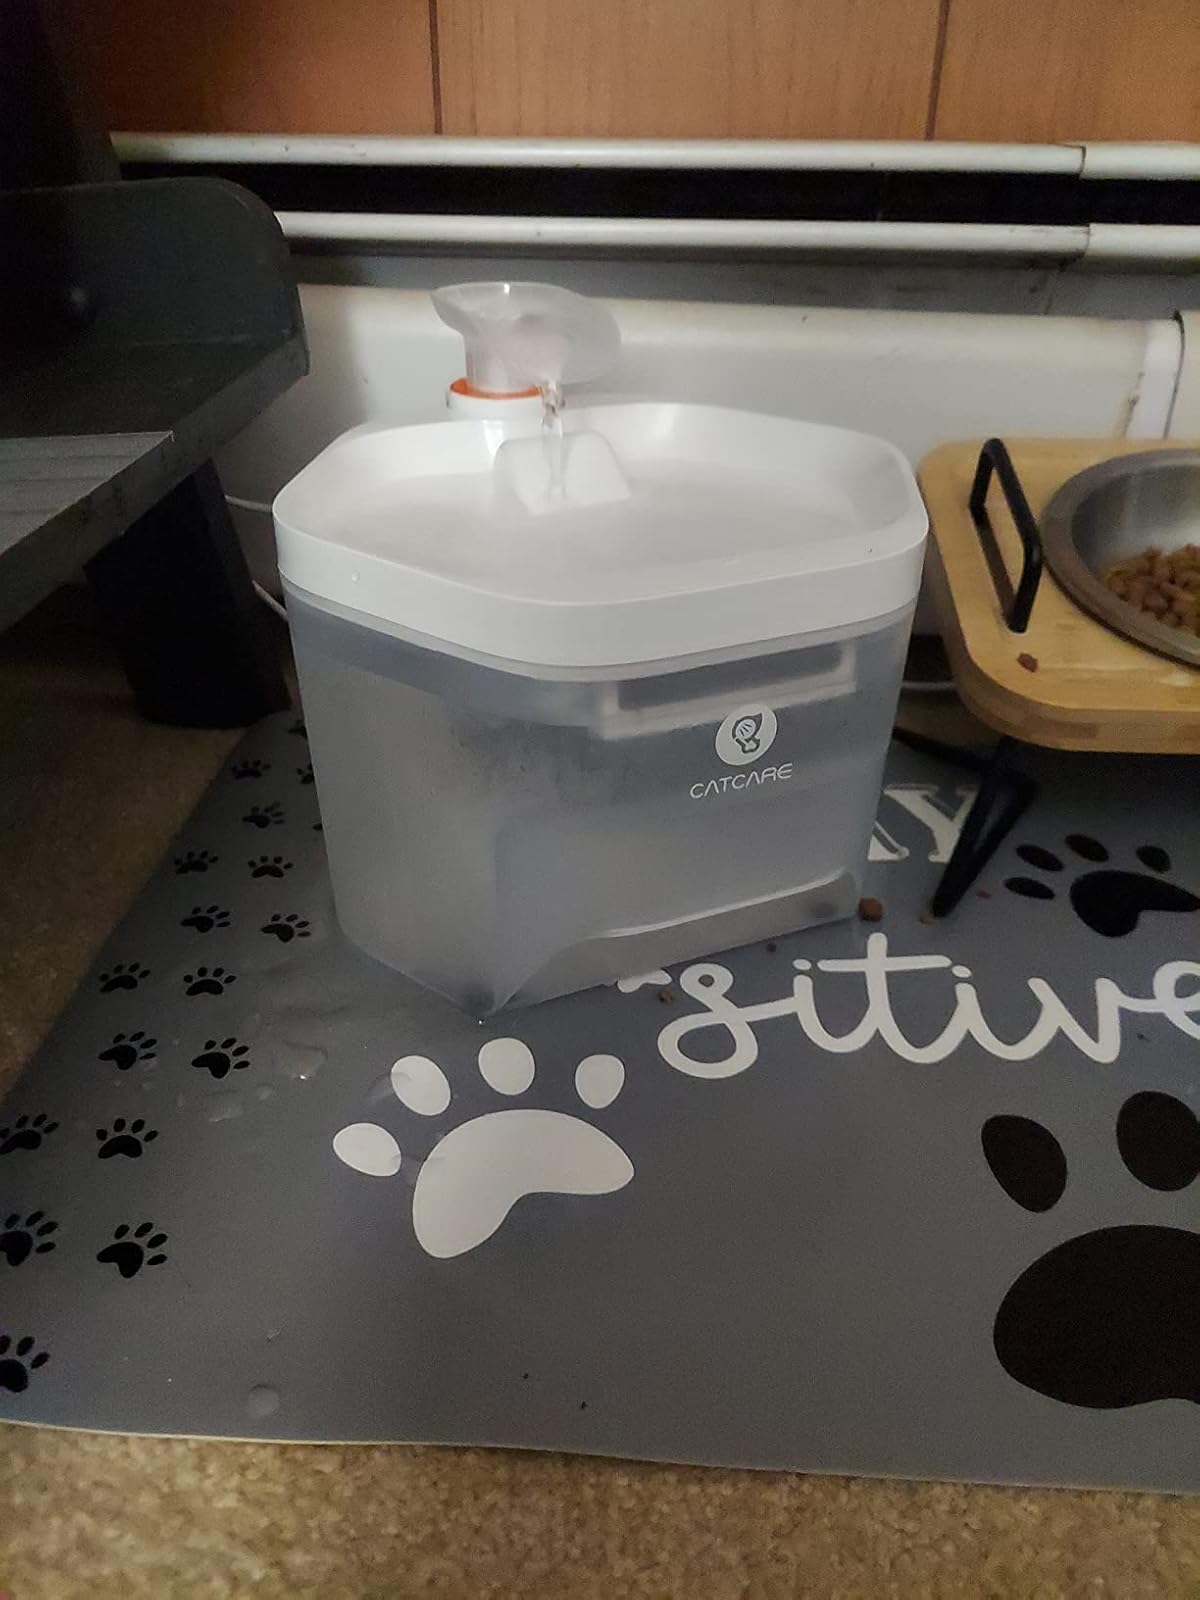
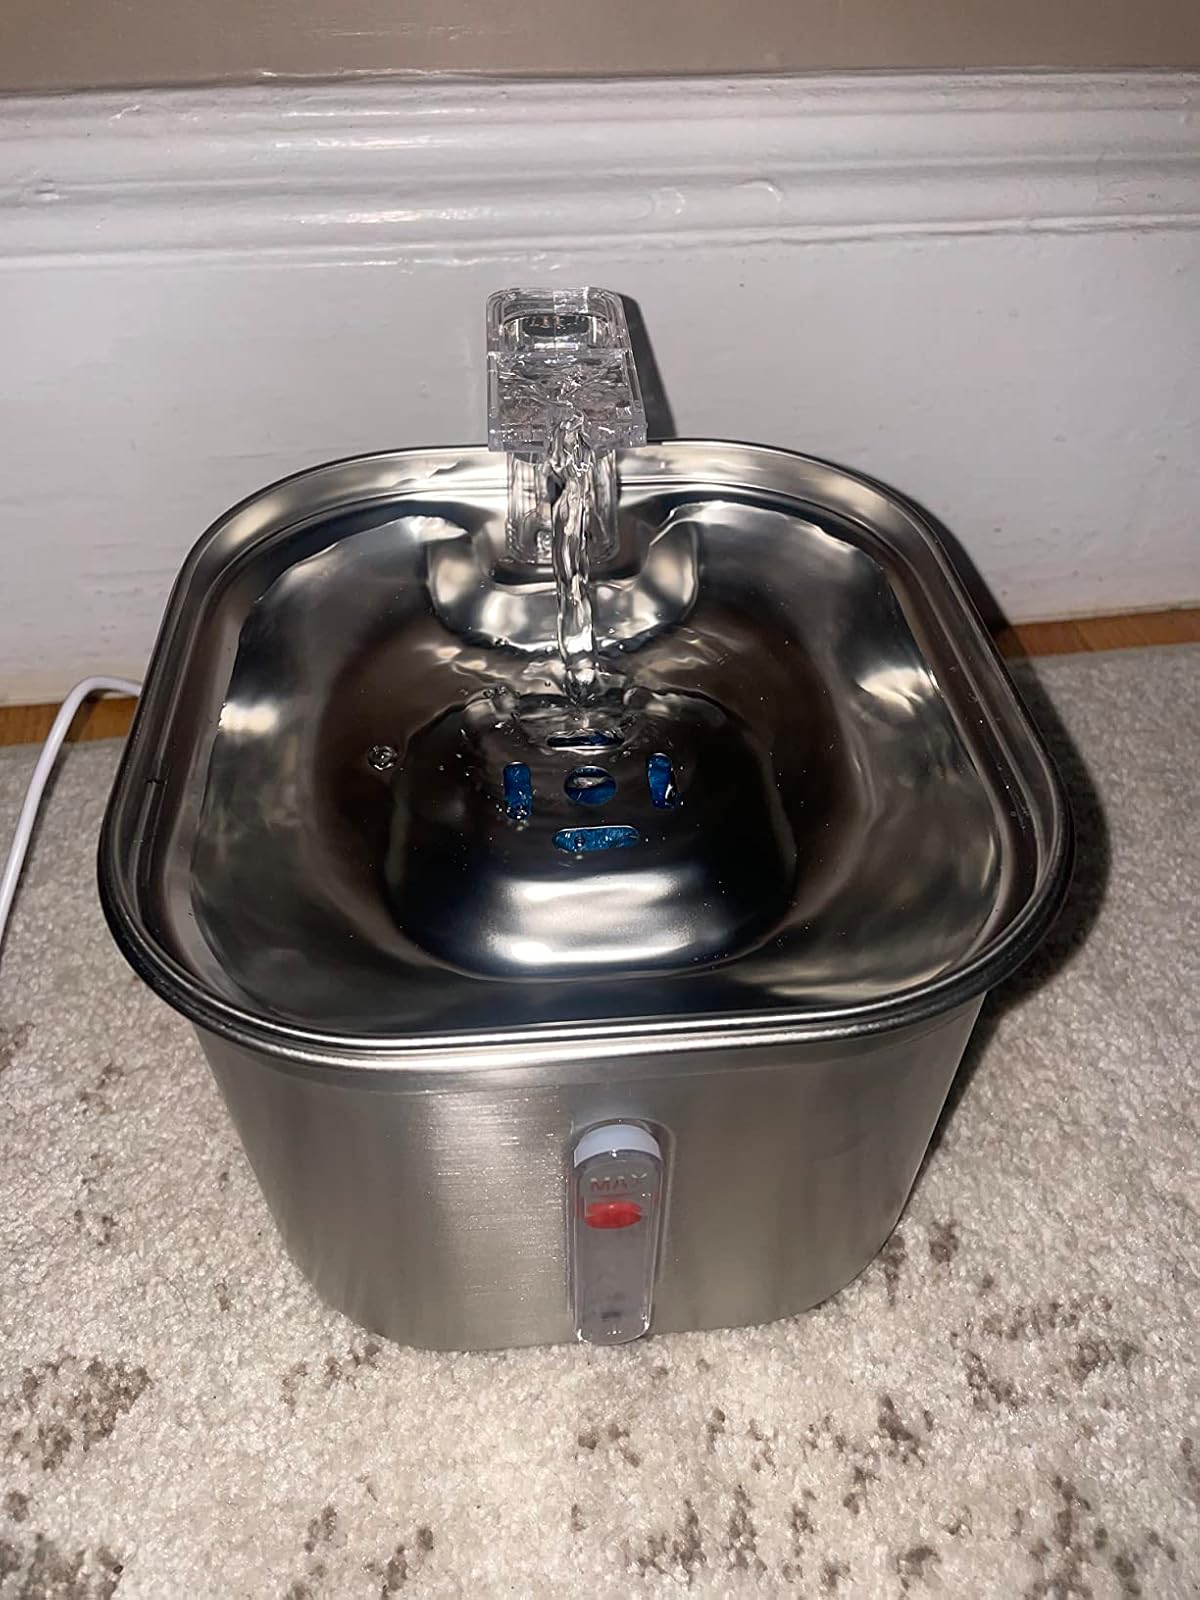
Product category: items_bowl
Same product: no